Vikram Sampath

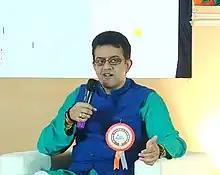

Vikram Sampath is an Indian popular historian and columnist, who is noted for writing biographies of Gauhar Jaan, Vinayak Damodar Savarkar and Mysore Kings. He is Fellow of the Royal Historical Society, an Eisenhower and Aspen Global Fellow and Senior Research Fellow of Prime Ministers' Museum and Library Society. He is also a columnist for The Print. He is also the founder of the Bangalore Literature Festival.